Arthur Lubin

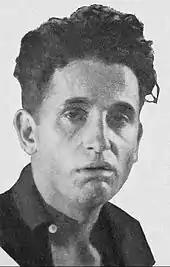
Lubin, Motion Picture Magazine, August 1928

Arthur William Lubovsky was born in Los Angeles in 1898. His father, William Lubovsky, had come to the US from Poland in 1889. He originally lived in Willsborough, Pennsylvania then moved to California. Lubovsky changed his name to Lubin in honour of filmmaker Siegmund Lubin and became a salesman. Lubin says his father "became quite wealthy" due to his success selling clothes and investments in copper mines in Arizona.